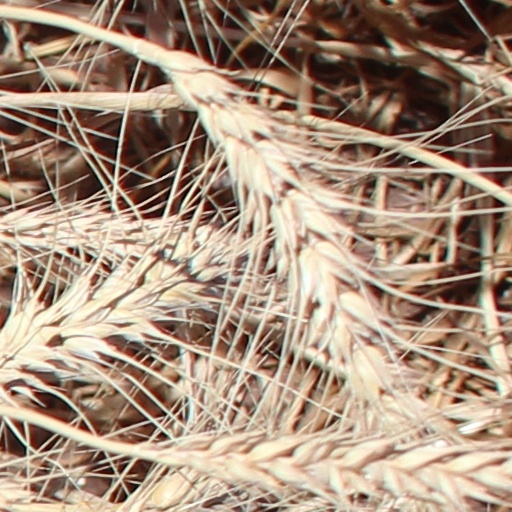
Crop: wheat